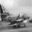
Label: airplane